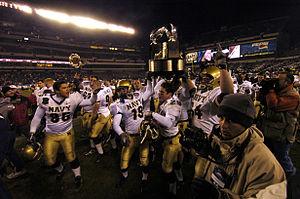
Les Midshipmen de la Navy sont un club omnisports universitaire de l'Académie navale d'Annapolis dans le Maryland. Les équipes des Midshipmen participent aux compétitions universitaires organisées par la National Collegiate Athletic Association dans 30 sports et évoluent en Division I. La Navy évolue en Patriot League sauf en football américain et hockey sur glace. L'équipe de football américain joue depuis 2015 au sein de l'American Athletic Conference, après des décennies en tant qu'indépendant au sein de la Division I FBS, le plus haut niveau de sport universitaire.